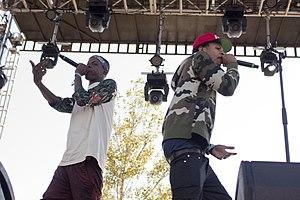
Le hip-hop expérimental, ou abstract hip-hop, est un courant du hip-hop se démarquant du reste de la scène rap par de nombreux aspects : thèmes très éloignés des préoccupations habituelles du hip-hop et où l'on retrouve plus volontiers des paroles poétiques, abstraites, en général dénuées de tout message velléitaire et/ou engagé, mais chargées d'une substance se voulant éthérée, subtile, lyrique. Cependant la majorité des productions relevant du hip-hop expérimental sont complètement dénuées de paroles, auquel cas on désigne parfois ce sous-genre comme 'hip-hop instrumental. En effet, le genre musical est une totale mise en avant des DJ et Beat-makers qui se détachent du côté lyrique pour produire une musique plus libre et plus riche.
The Underachievers est un duo américain de hip-hop formé en 2011 et originaire de Flatbush à Brooklyn, composé des rappeurs Ak the Savior et Issa Gold.